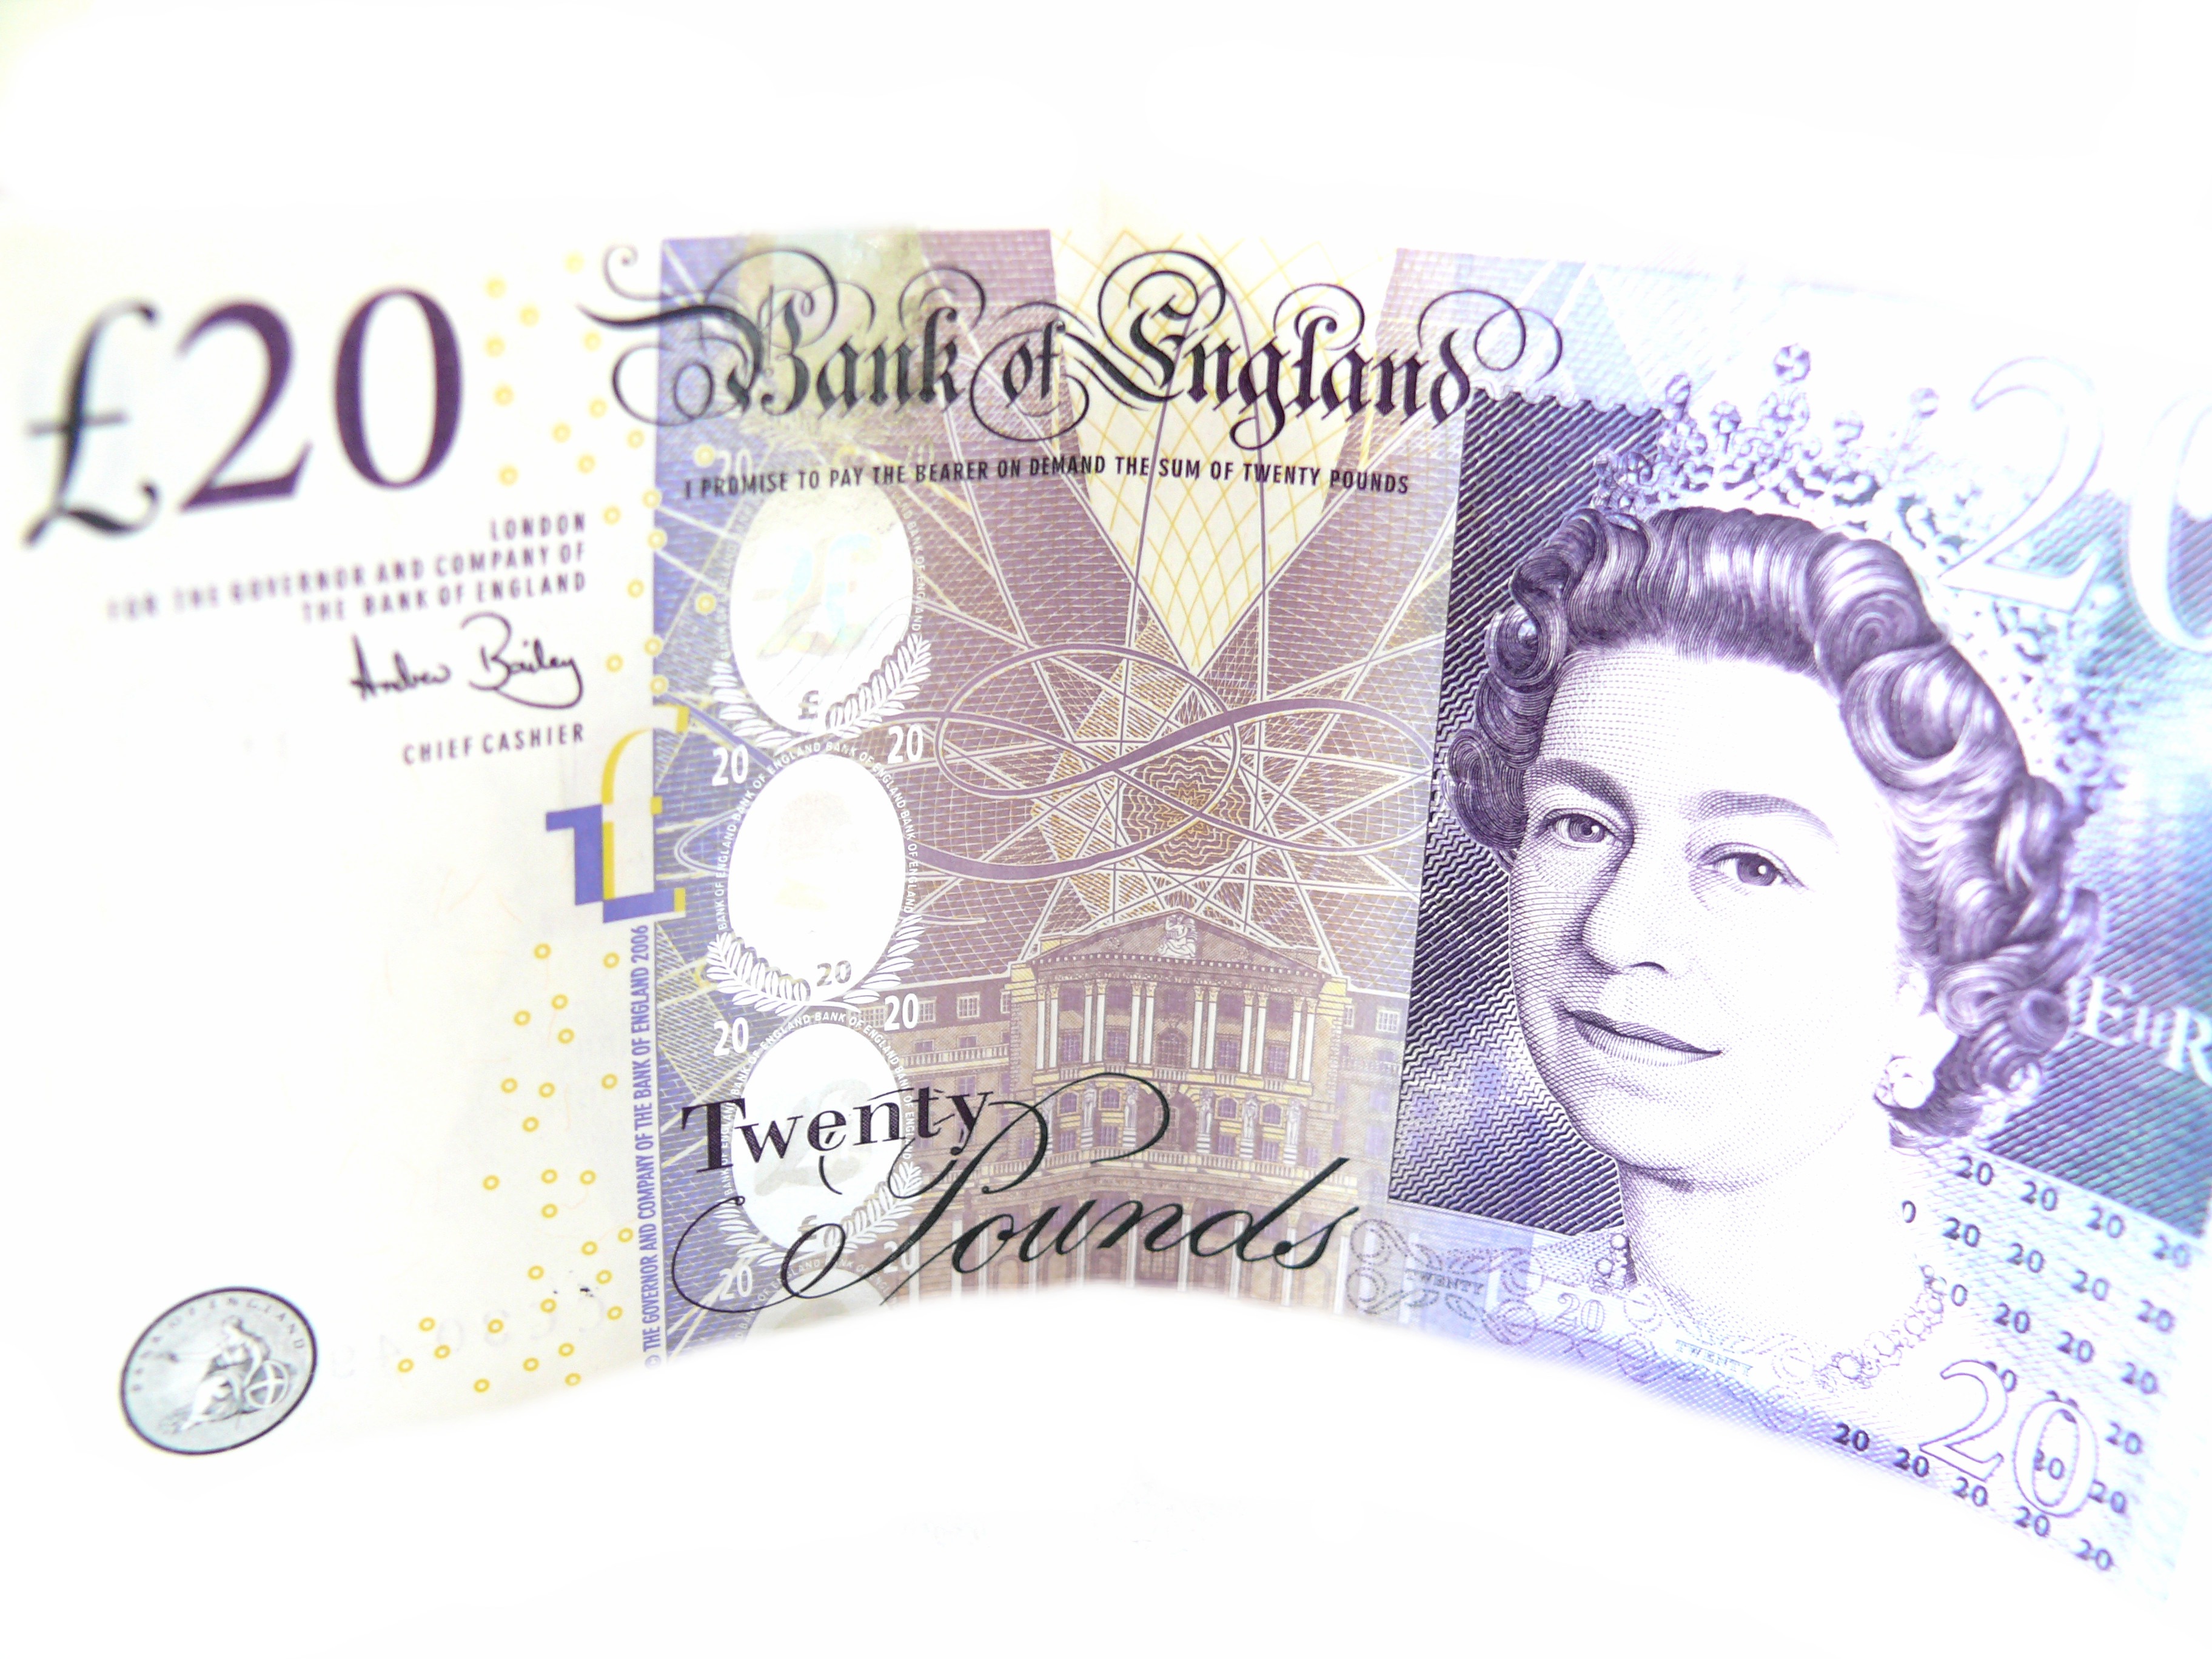
work, shop, money, business, shopping, paper, material, cash, bank, illustration, text, queen, currency, rich, credit, job, marketing, welfare, salary, banknote, pounds, twenty